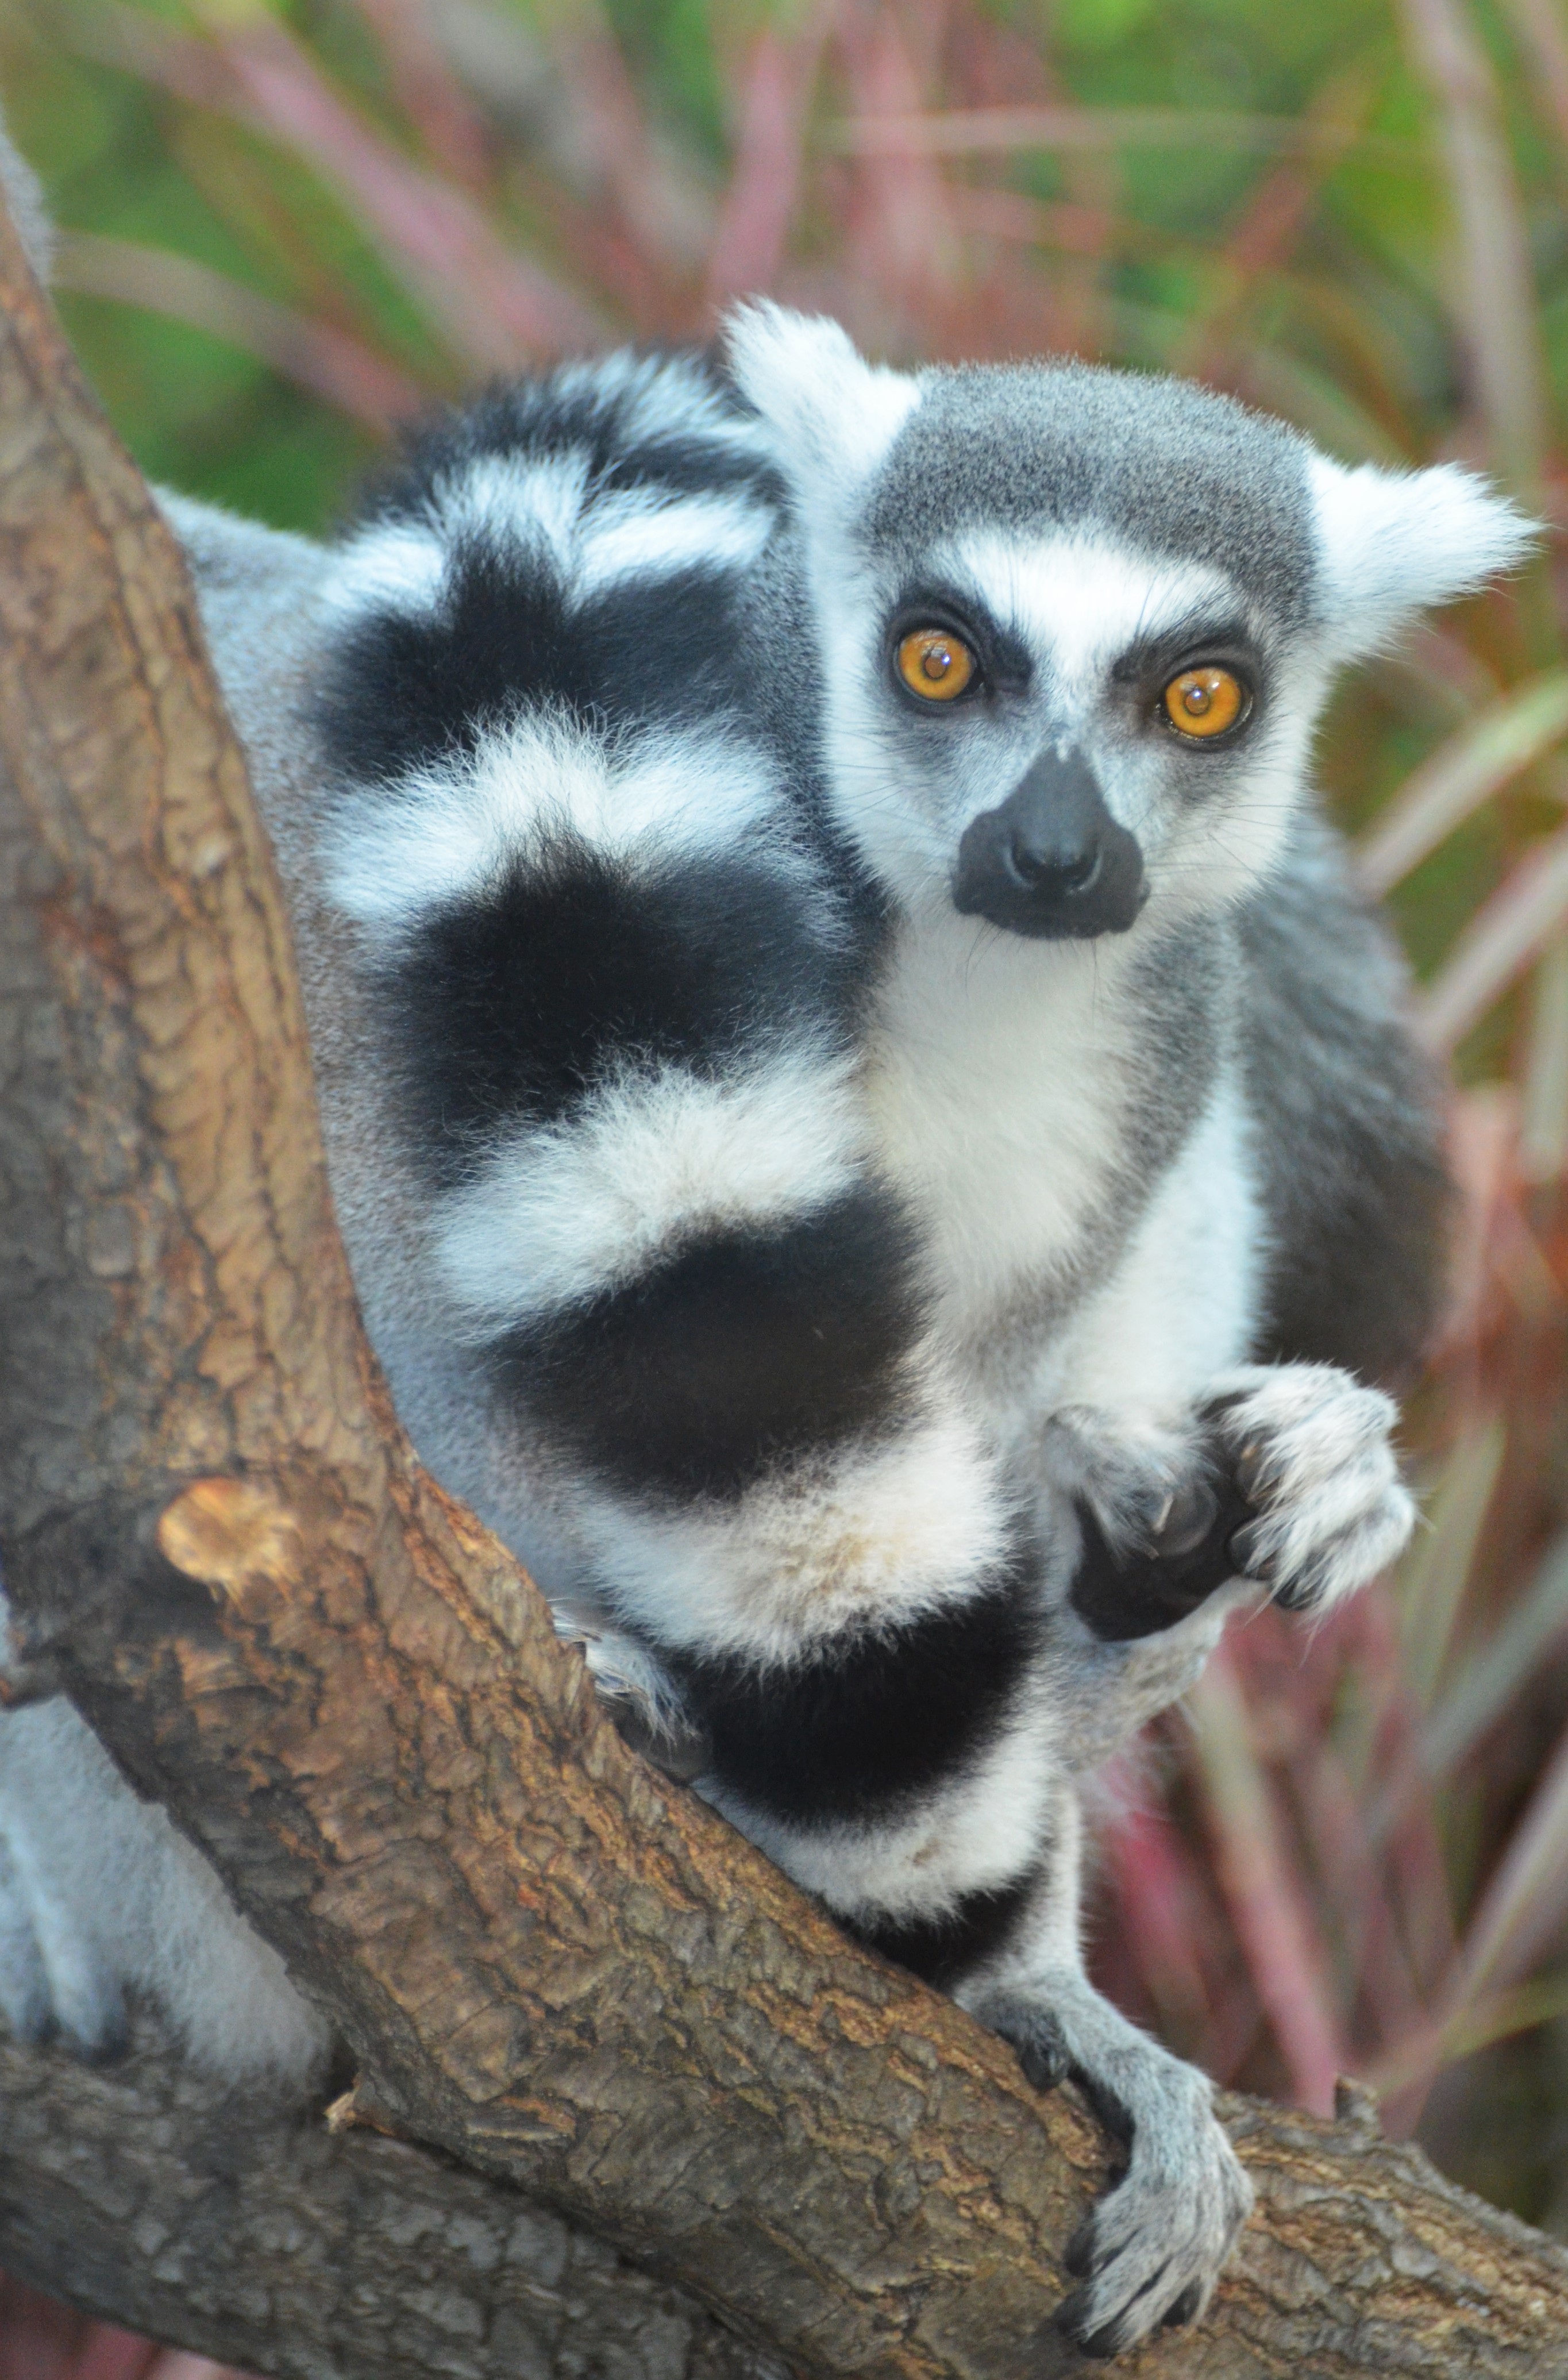
animal, wildlife, wild, zoo, mammal, fauna, primate, animals, madagascar, vertebrate, lemur, maki, maki catta, monkey maki, new world monkey